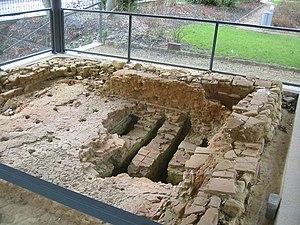
Capellen est une section de la commune luxembourgeoise de Mamer située dans le canton de Capellen, ainsi que le chef-lieu de ce canton.